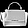
Label: Bag